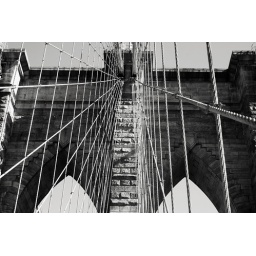
Brooklyn Bridge 1875 in black and white